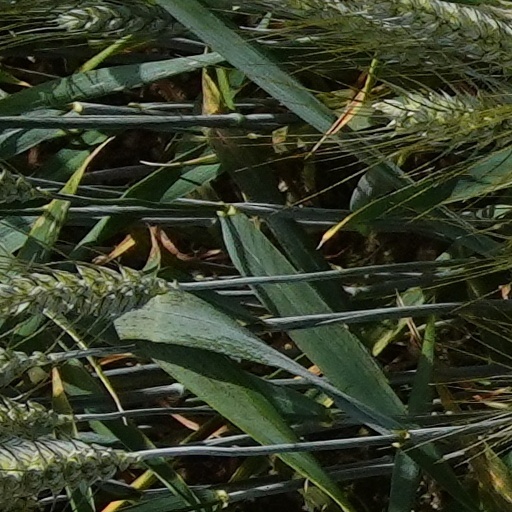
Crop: wheat